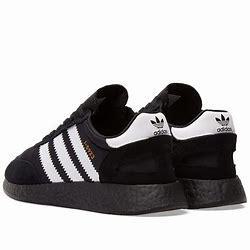
Brand: Adidas
Model: I 5923